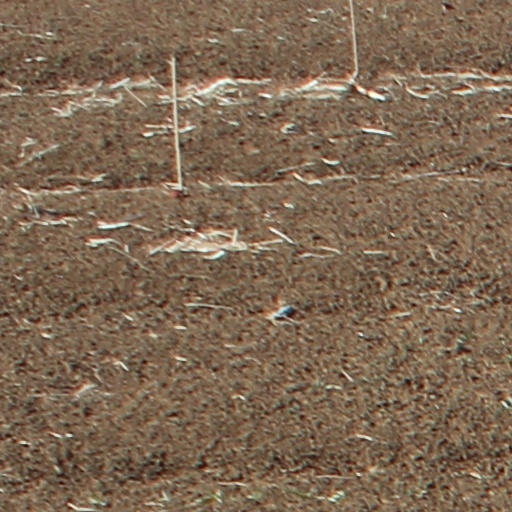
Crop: wheat